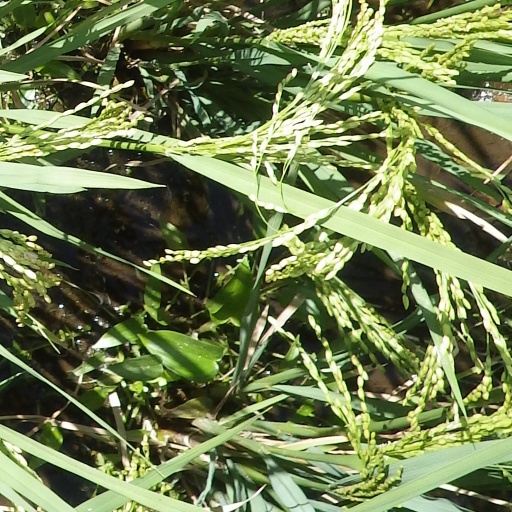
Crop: rice